Jonathan Atsu

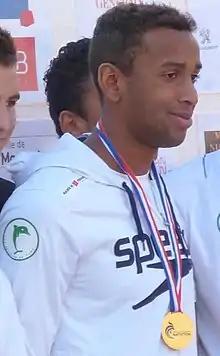
Jonathan Atsu in 2015

Jonathan Atsu (born 27 September 1996) is a French swimmer. He competed in the men's 200 metre freestyle at the 2020 Summer Olympics.